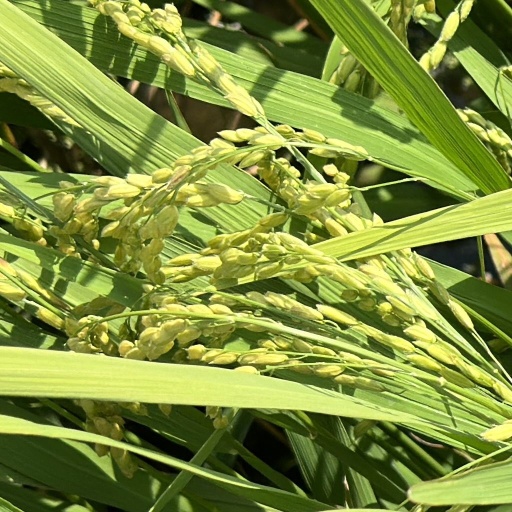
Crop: rice